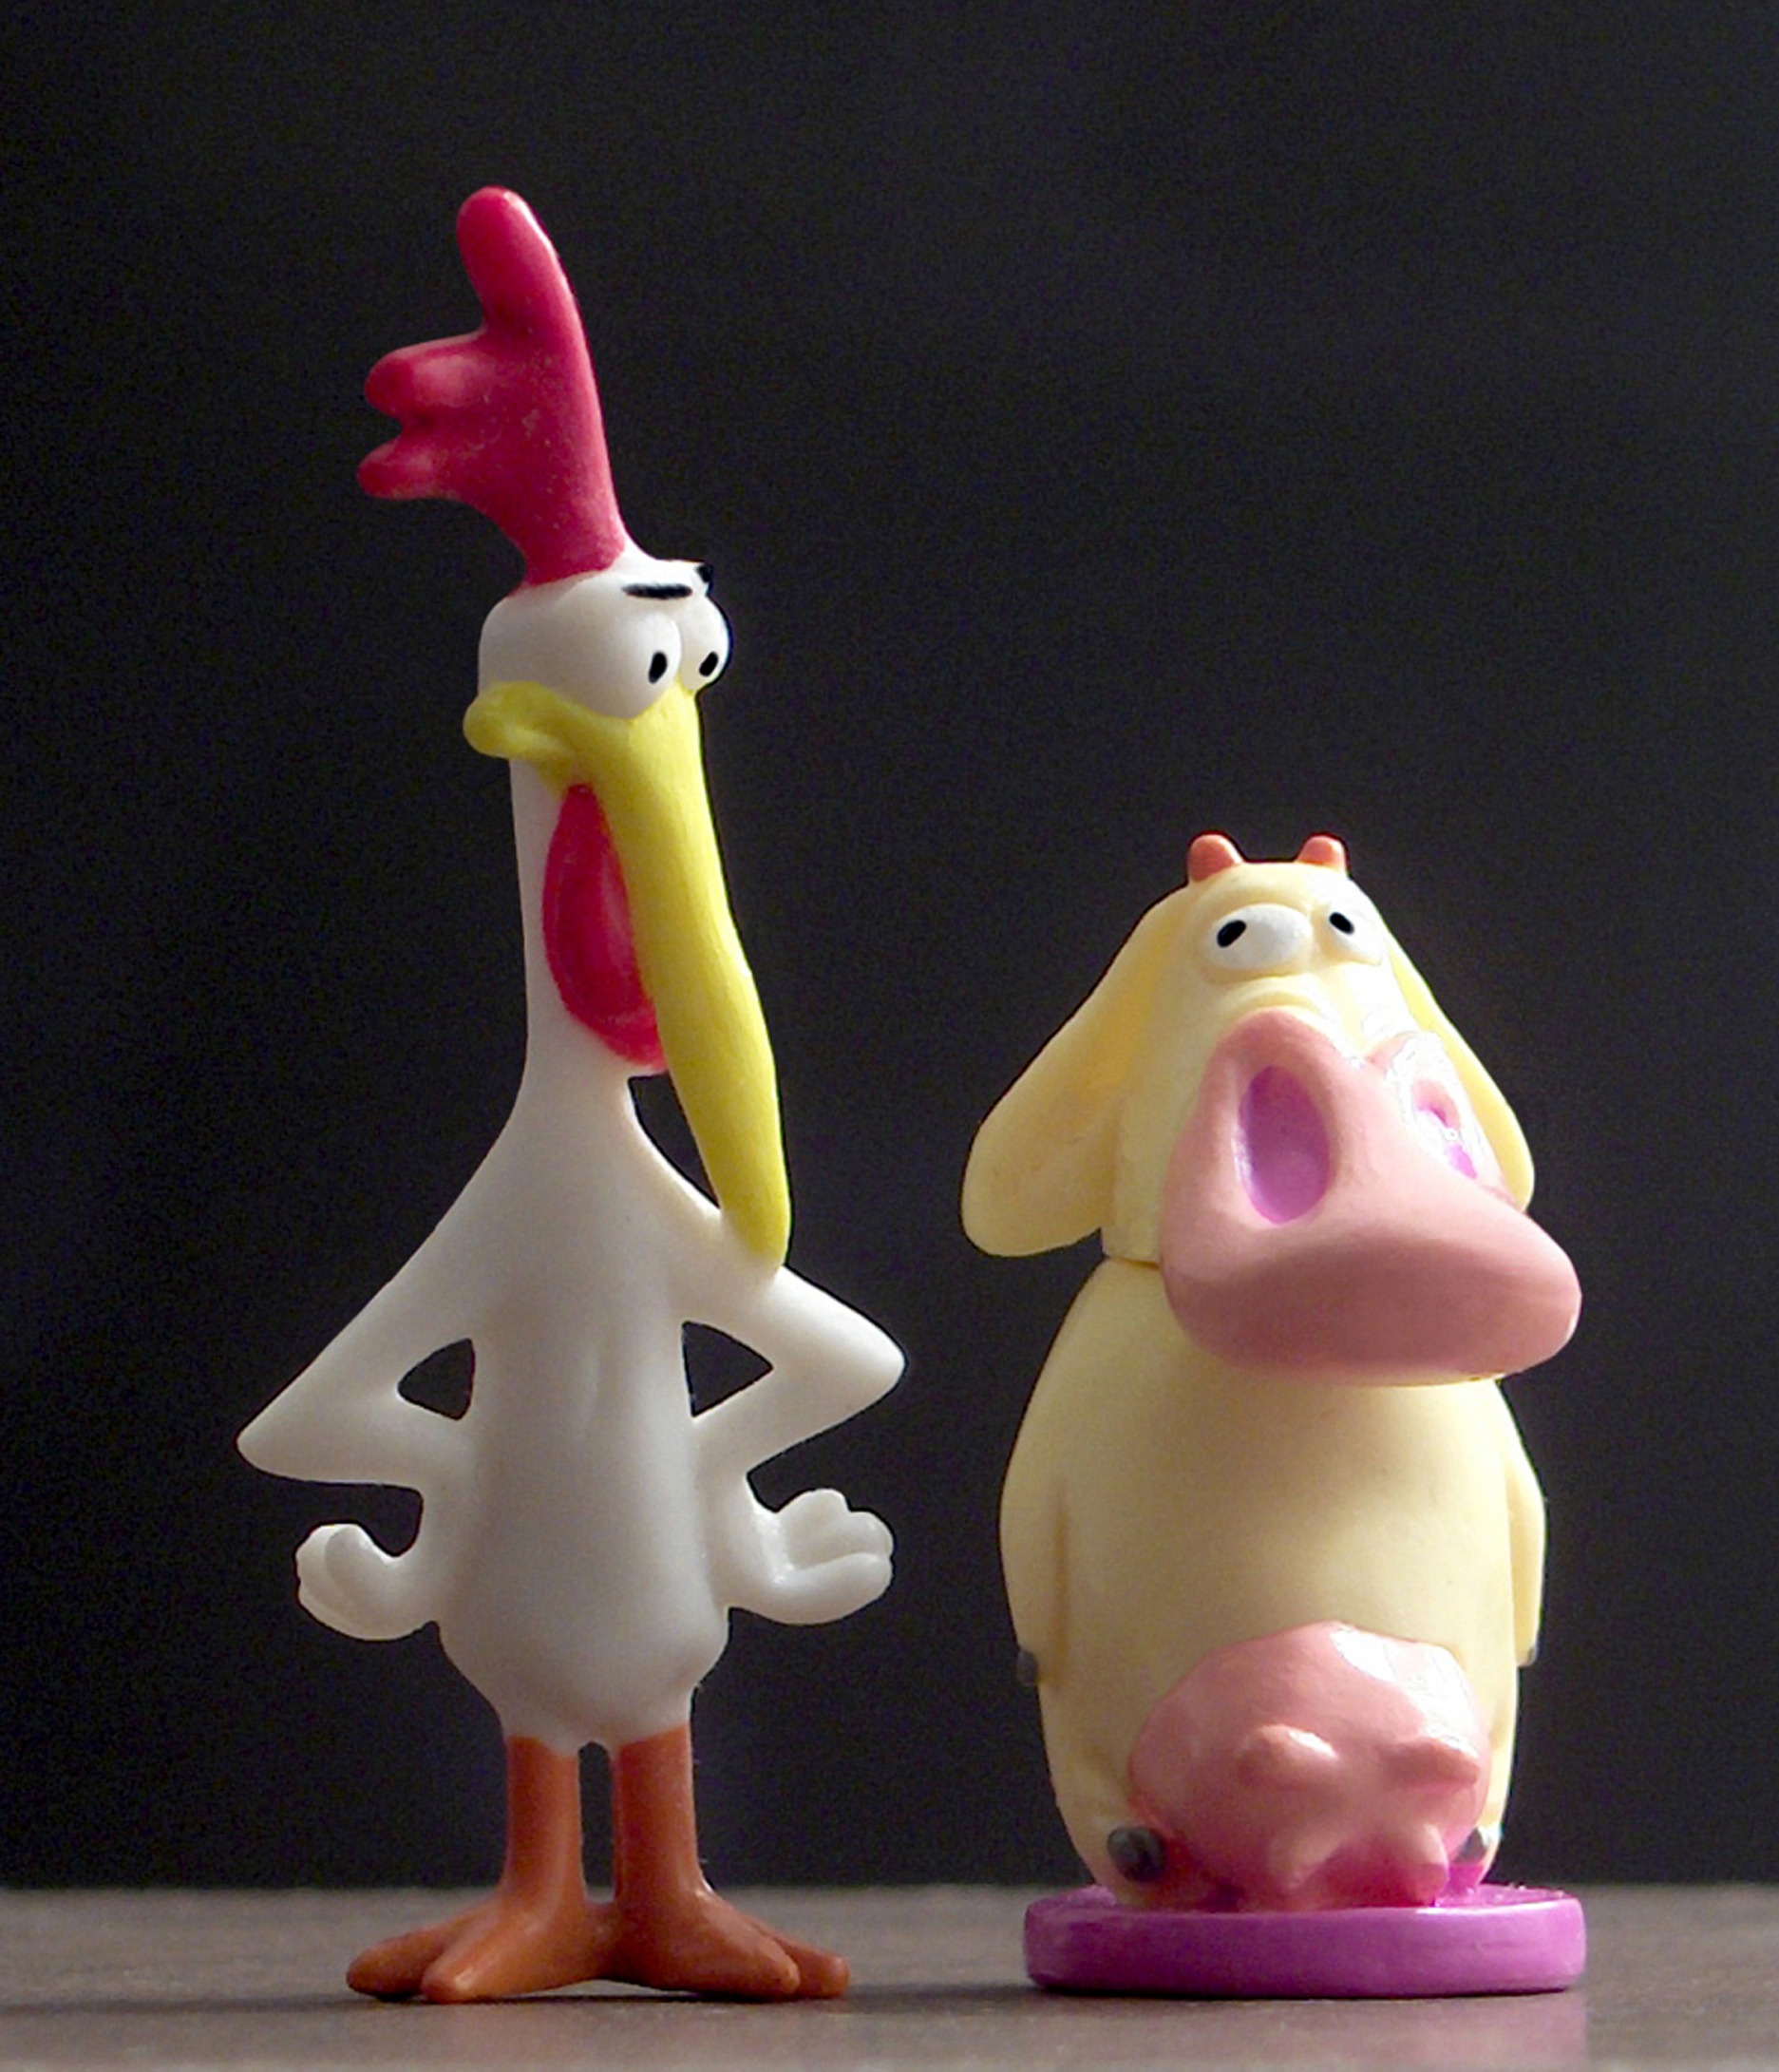
cow, ceramic, pink, lighting, toy, chicken, hen, gallo, figurine